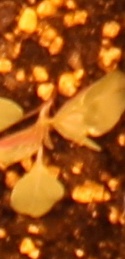
Label: Redroot Pigweed